Michał Daszek

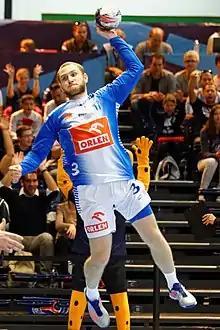
Michał Daszek trying to score from the right wing

Michał Daszek (born 27 June 1992) is a Polish handball player for Wisła Płock and the Polish national team.